Adriana Basile

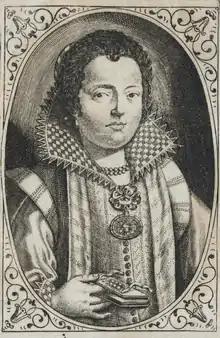
Basile in a 1628 engraving by Nicolaus Perrey

Adriana Basile (baptized 21 December 1586 – after ) was an Italian composer and singer of the Baroque period.